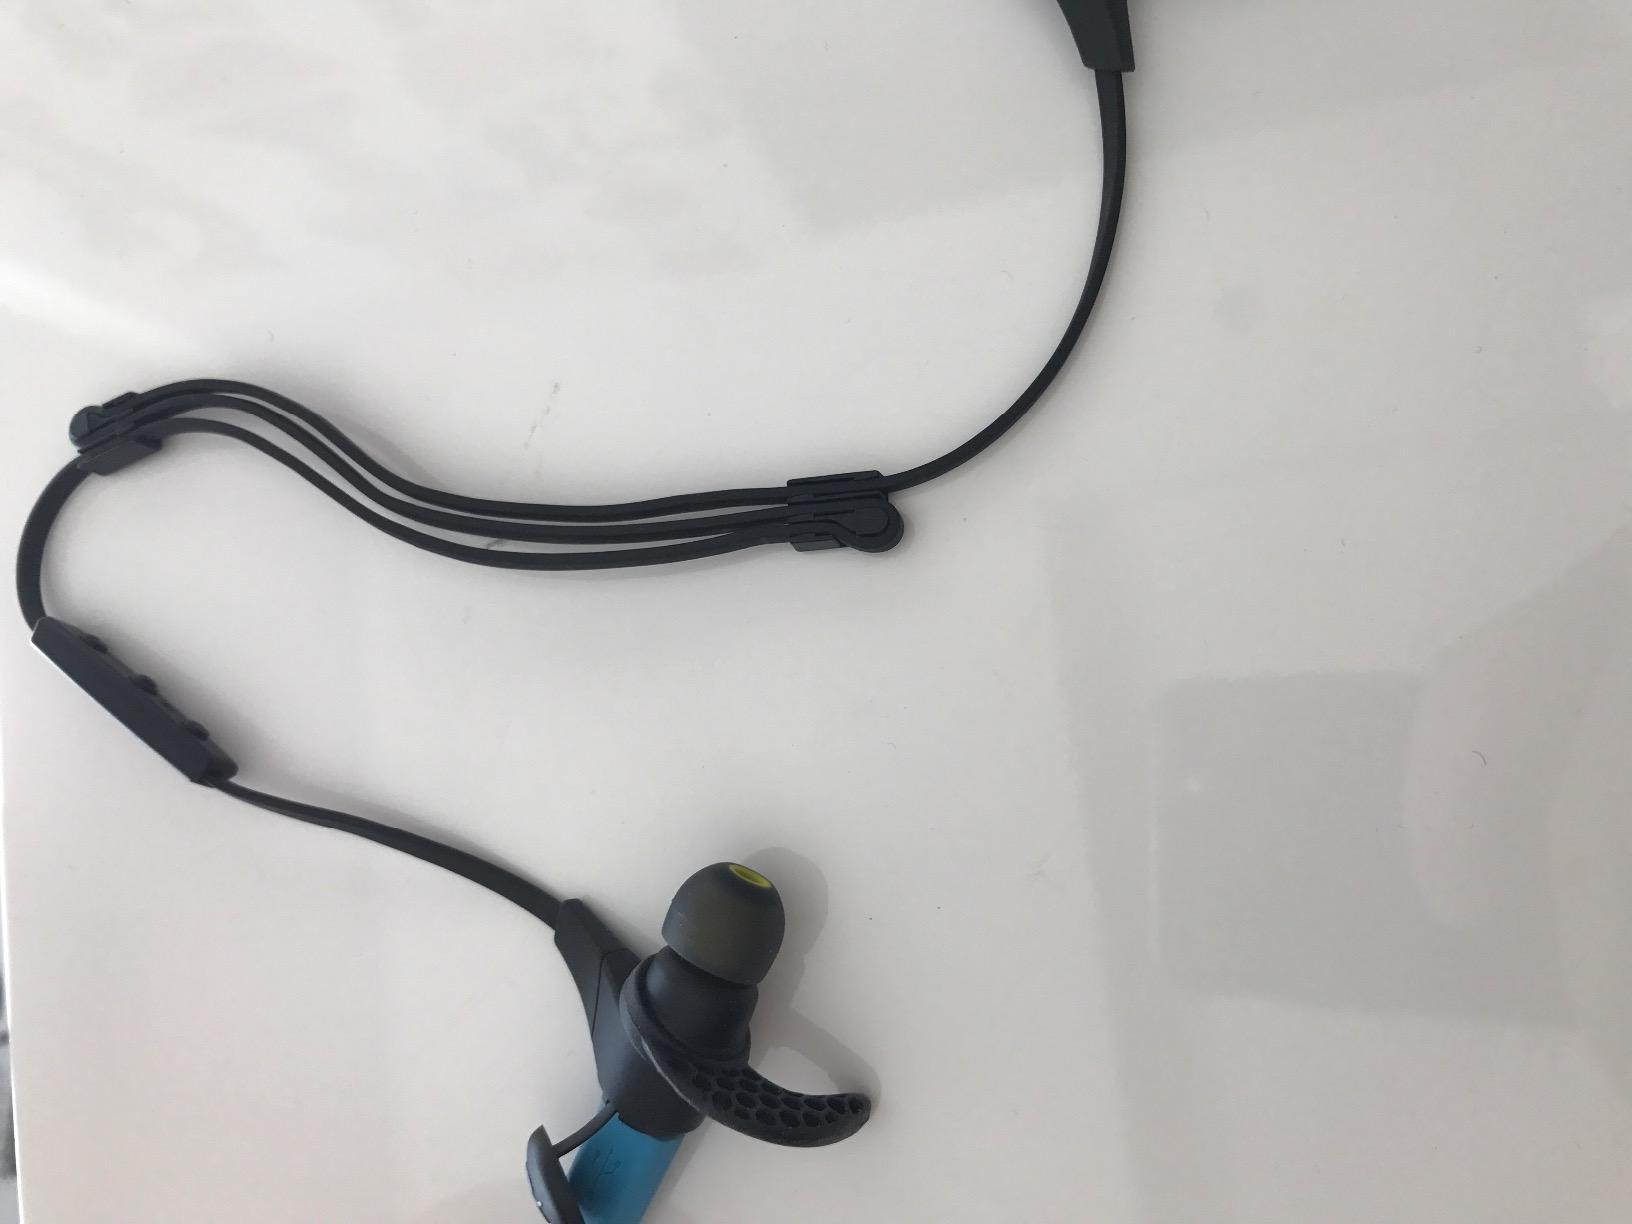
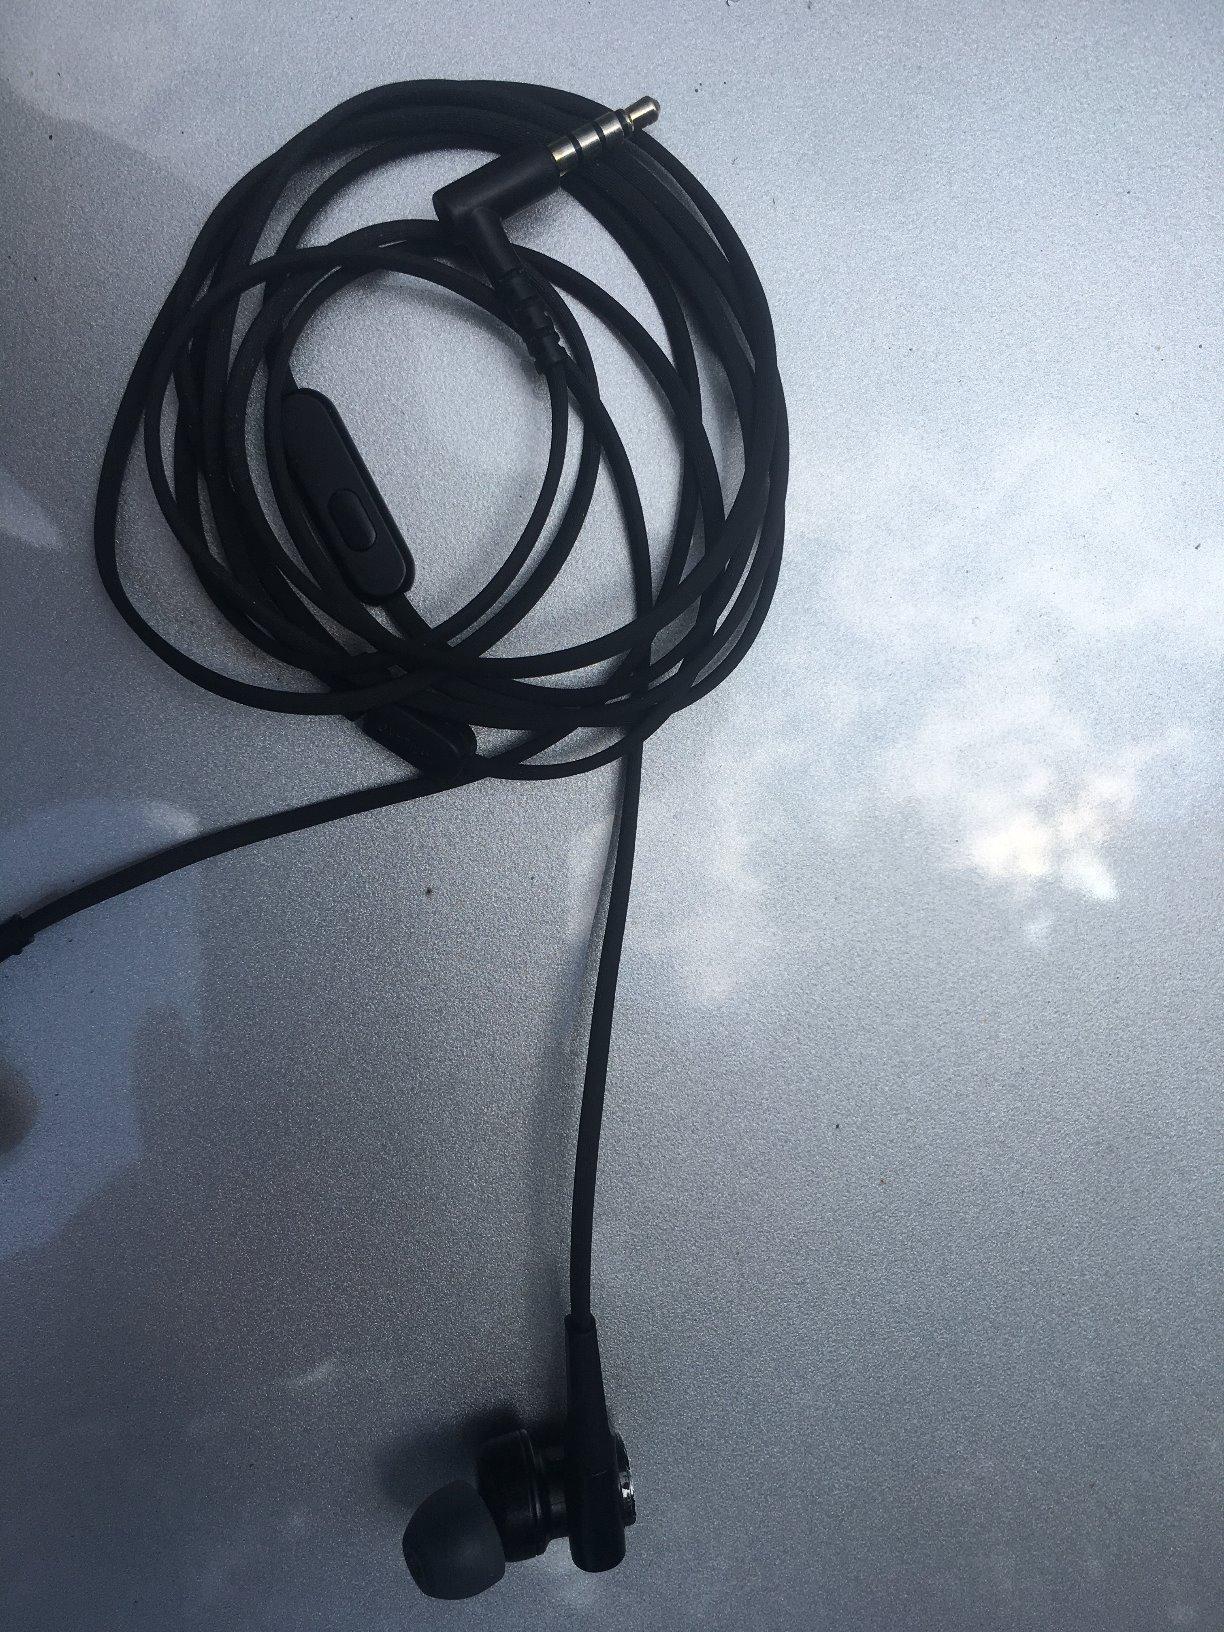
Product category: headphones
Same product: no